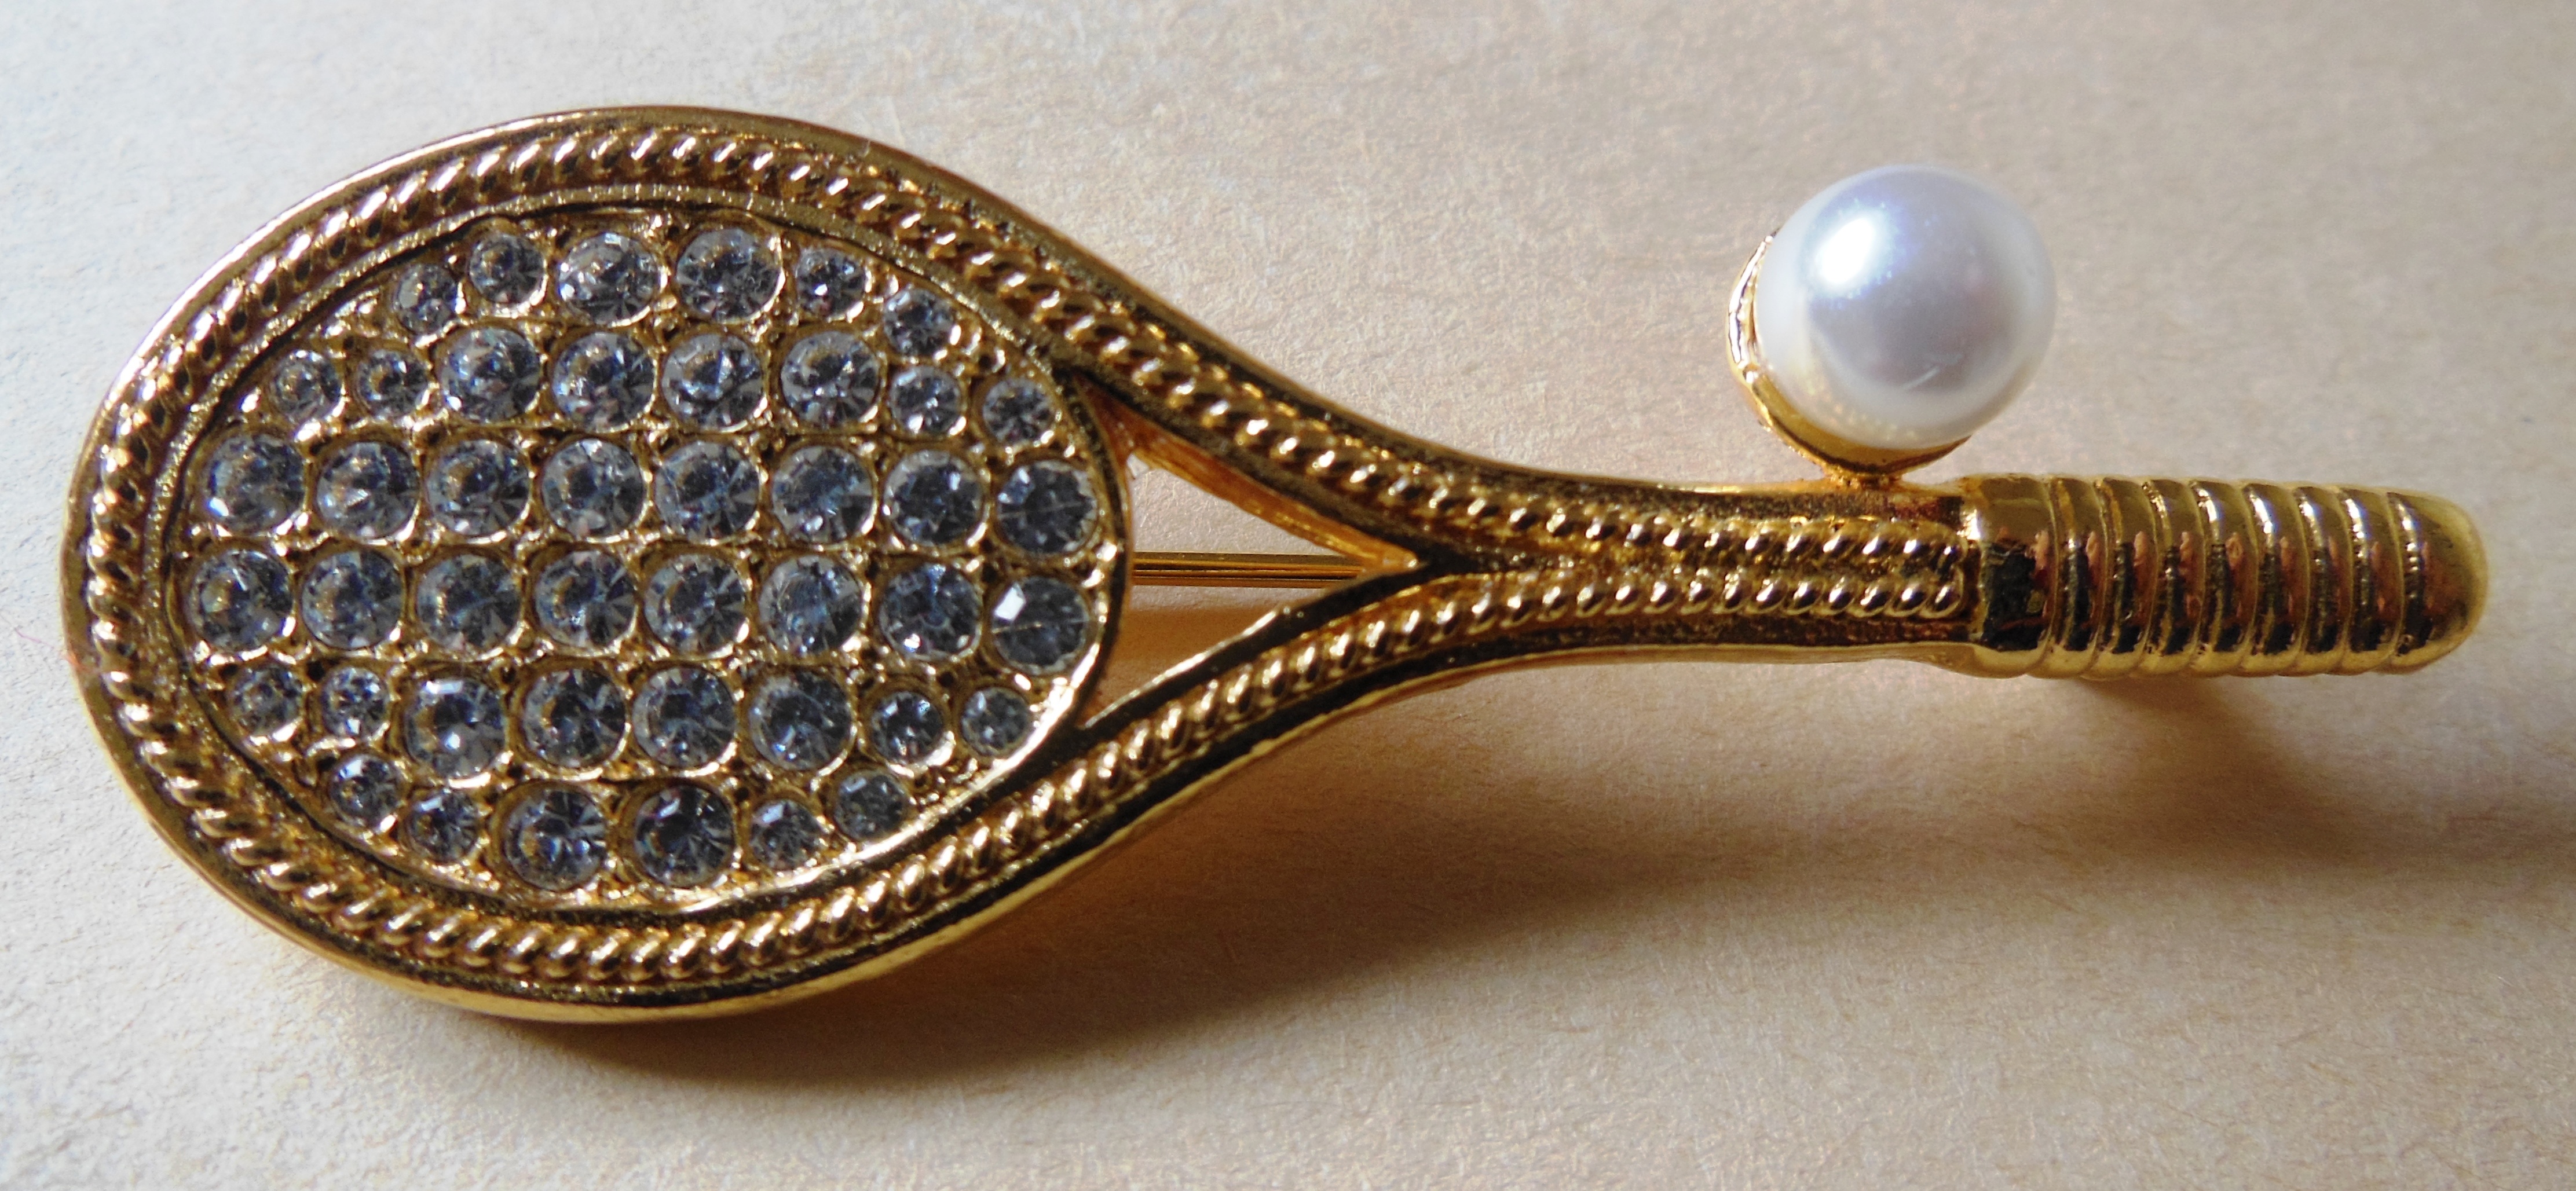
metal, material, jewelry, jewellery, tennis, brass, earrings, crystal, pearl, pendant, locket, fashion accessory